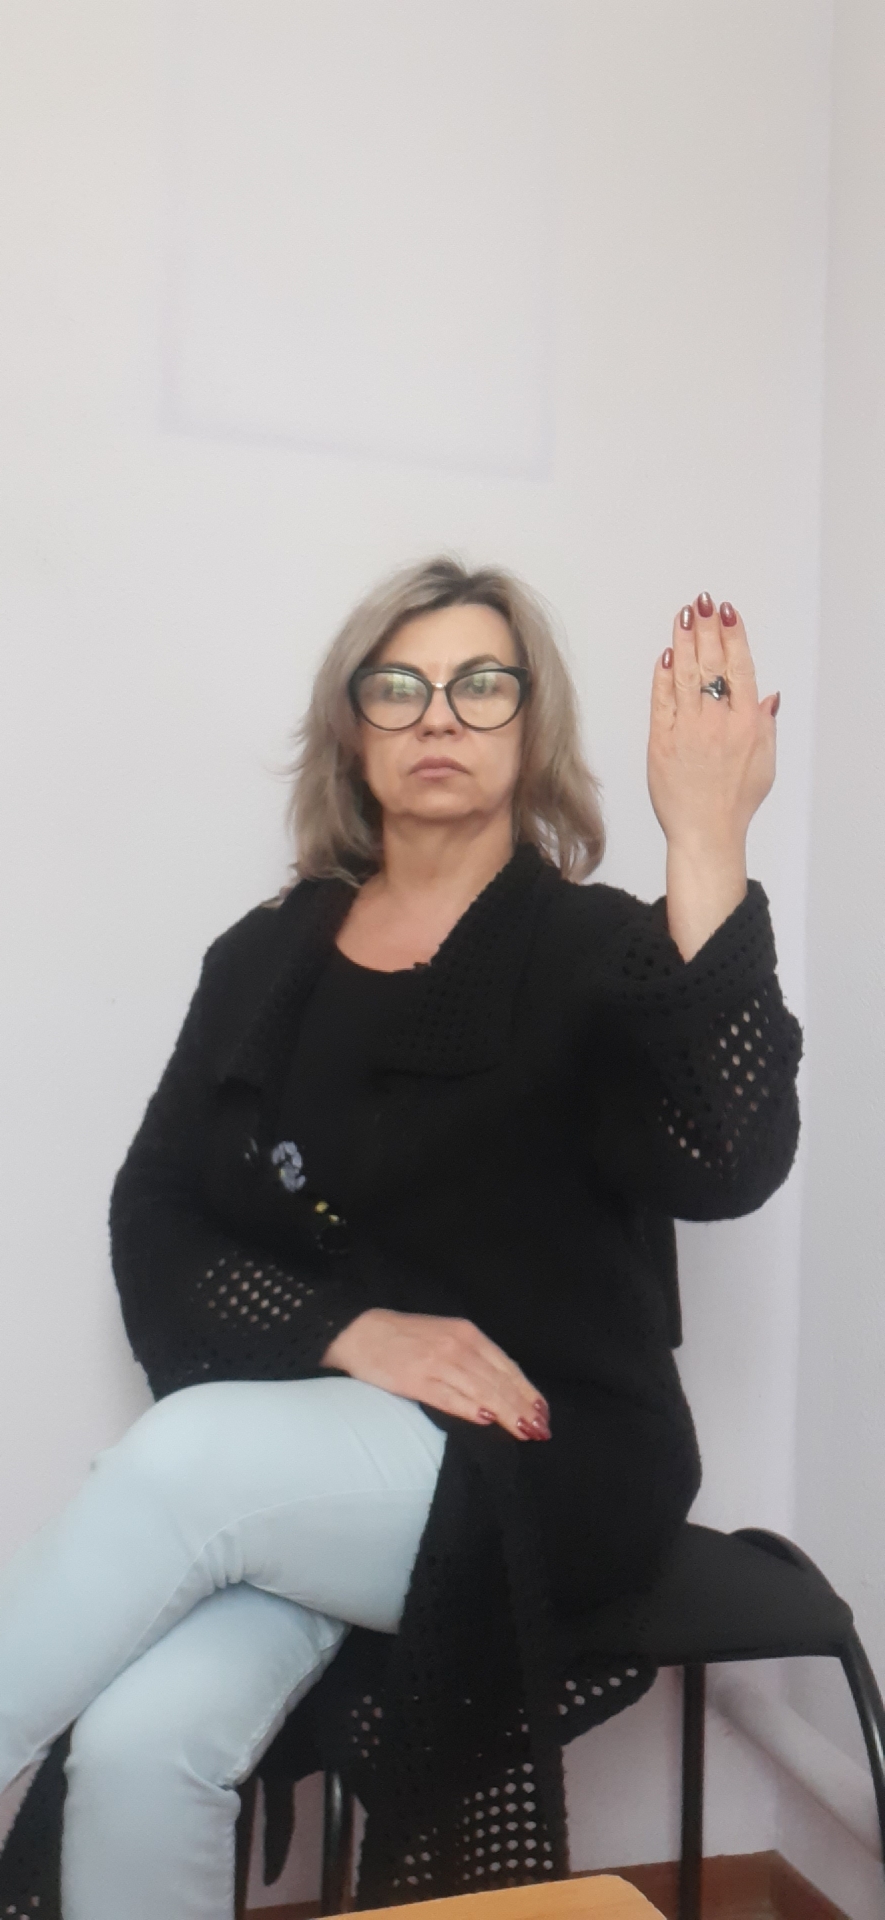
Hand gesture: stop_inverted